Chinnanchiru Ulagam

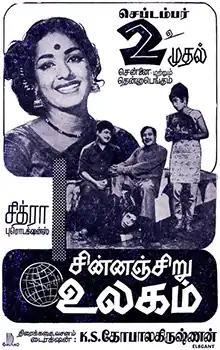
Theatrical release poster

Chinnanchiru Ulagam is a 1966 Indian Tamil-language comedy film written, produced and directed by K. S. Gopalakrishnan. The film stars Gemini Ganesan, K. R. Vijaya, Nagesh, Magic Radhika and V. K. Ramasamy. It is based on the Subbu Arumugam novel "Manithanai Kaanom". "Chinnanchiru Ulagam" was released on 2 September 1966 and became a commercial success.